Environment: real
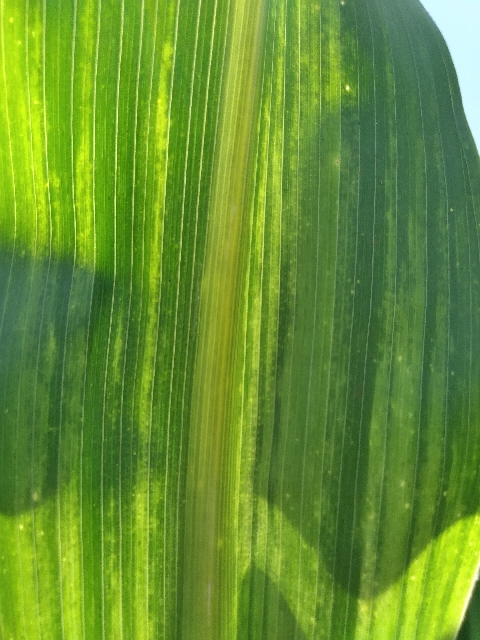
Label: lethal_necrosis